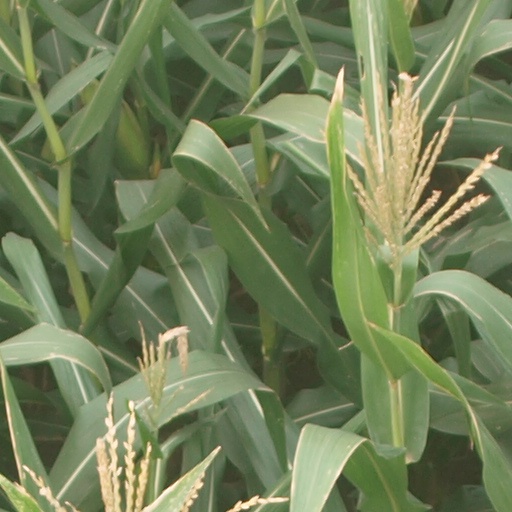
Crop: maize; corn